Glenn Babb

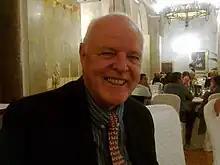
Glenn Babb in Verona

Glenn Robin Ware Babb (4 June 1943 - 25 June 2024) was a former politician and diplomat for the former apartheid government in South Africa. More recently he was a businessman and entrepreneur. From 1985 to 1987 he had a high-profile posting in Canada where he was his government's ambassador to Ottawa and made frequent public statements against the anti-apartheid movement and in defence of his government and in opposition to the movement for economic sanctions on and disinvestment from South Africa that the Canadian government was leading internationally.